Thomas Allis

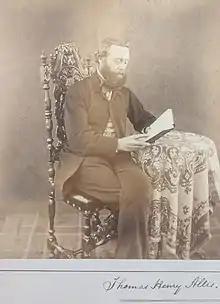
Thomas Henry Allis, lepidopterist, son of Thomas Allis

Allis had a son, Thomas Henry Allis, who was described as "assiduous collector of Lepidoptera", The son died in August 1870, five years before Thomas Allis senior.